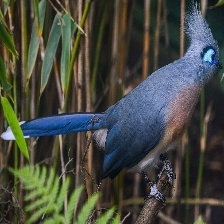
Species: CRESTED COUA
Scientific name: COUA CRISTATA